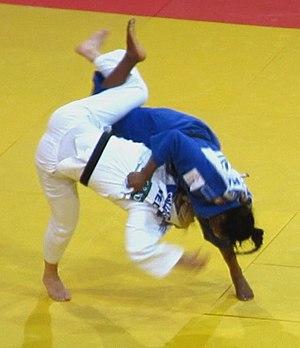
Ipon de Madeleine Malonga sur Karen Stevenson au Grand Slam de Paris 2018
Madeleine Malonga, née le 25 décembre 1993 à Soisy-sous-Montmorency, est une judokate française licenciée à l’Étoile Sportive de Blanc-Mesnil depuis 2016. Après un titre de championne d'Europe lors de l'édition de 2018, elle remporte l'année suivante une médaille de bronze lors des Jeux européens, puis remporte la méme année son premier titre mondial lors de l'édition 2019 de Tokyo.
Le Grand Slam de Paris, ou Tournoi international de la ville de Paris, est une compétition de judo organisée annuellement au mois de février au AccorHotels Arena. De la première édition, qui a lieu le 6 février 1971, à la seizième se déroulant en 1987, le tournoi est exclusivement masculin. À partir de 1988, des catégories féminines sont organisées pour suivre la dynamique de réunion des tournois féminin et masculin dans un seul et même rendez-vous. Alors qu'il se disputait traditionnellement au Stade Pierre-de-Coubertin depuis sa création, le tournoi déménage à l'occasion de l'édition 2000 au Palais omnisports de Paris-Bercy dont la capacité peut être portée à 18 000 spectateurs. Lors de la rénovation du Palais omnisports de Paris-Bercy, le tournoi est reporté à octobre 2015 et inaugure l'AccorHotels Arena. Le tournoi prend à cette occasion le nom de Grand Slam de Paris.